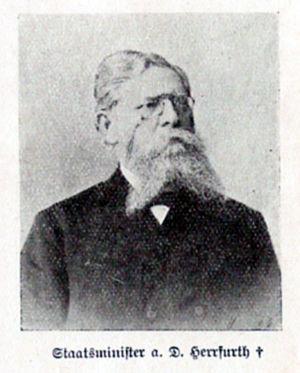
Portrait d'Ernst Ludwig Herrfurth tiré de Jahrbuch der Berliner Morgenzeitung, Kalender 1901, p.209.
Ernst Ludwig Herrfurth est un homme politique prussien.